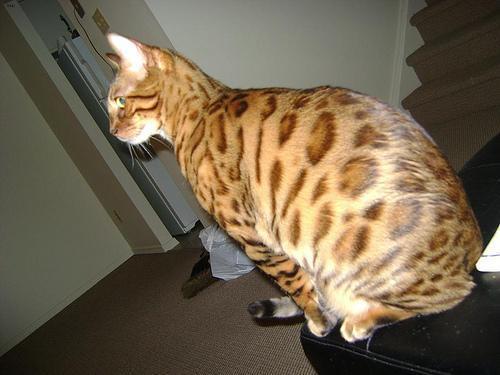
Bengal